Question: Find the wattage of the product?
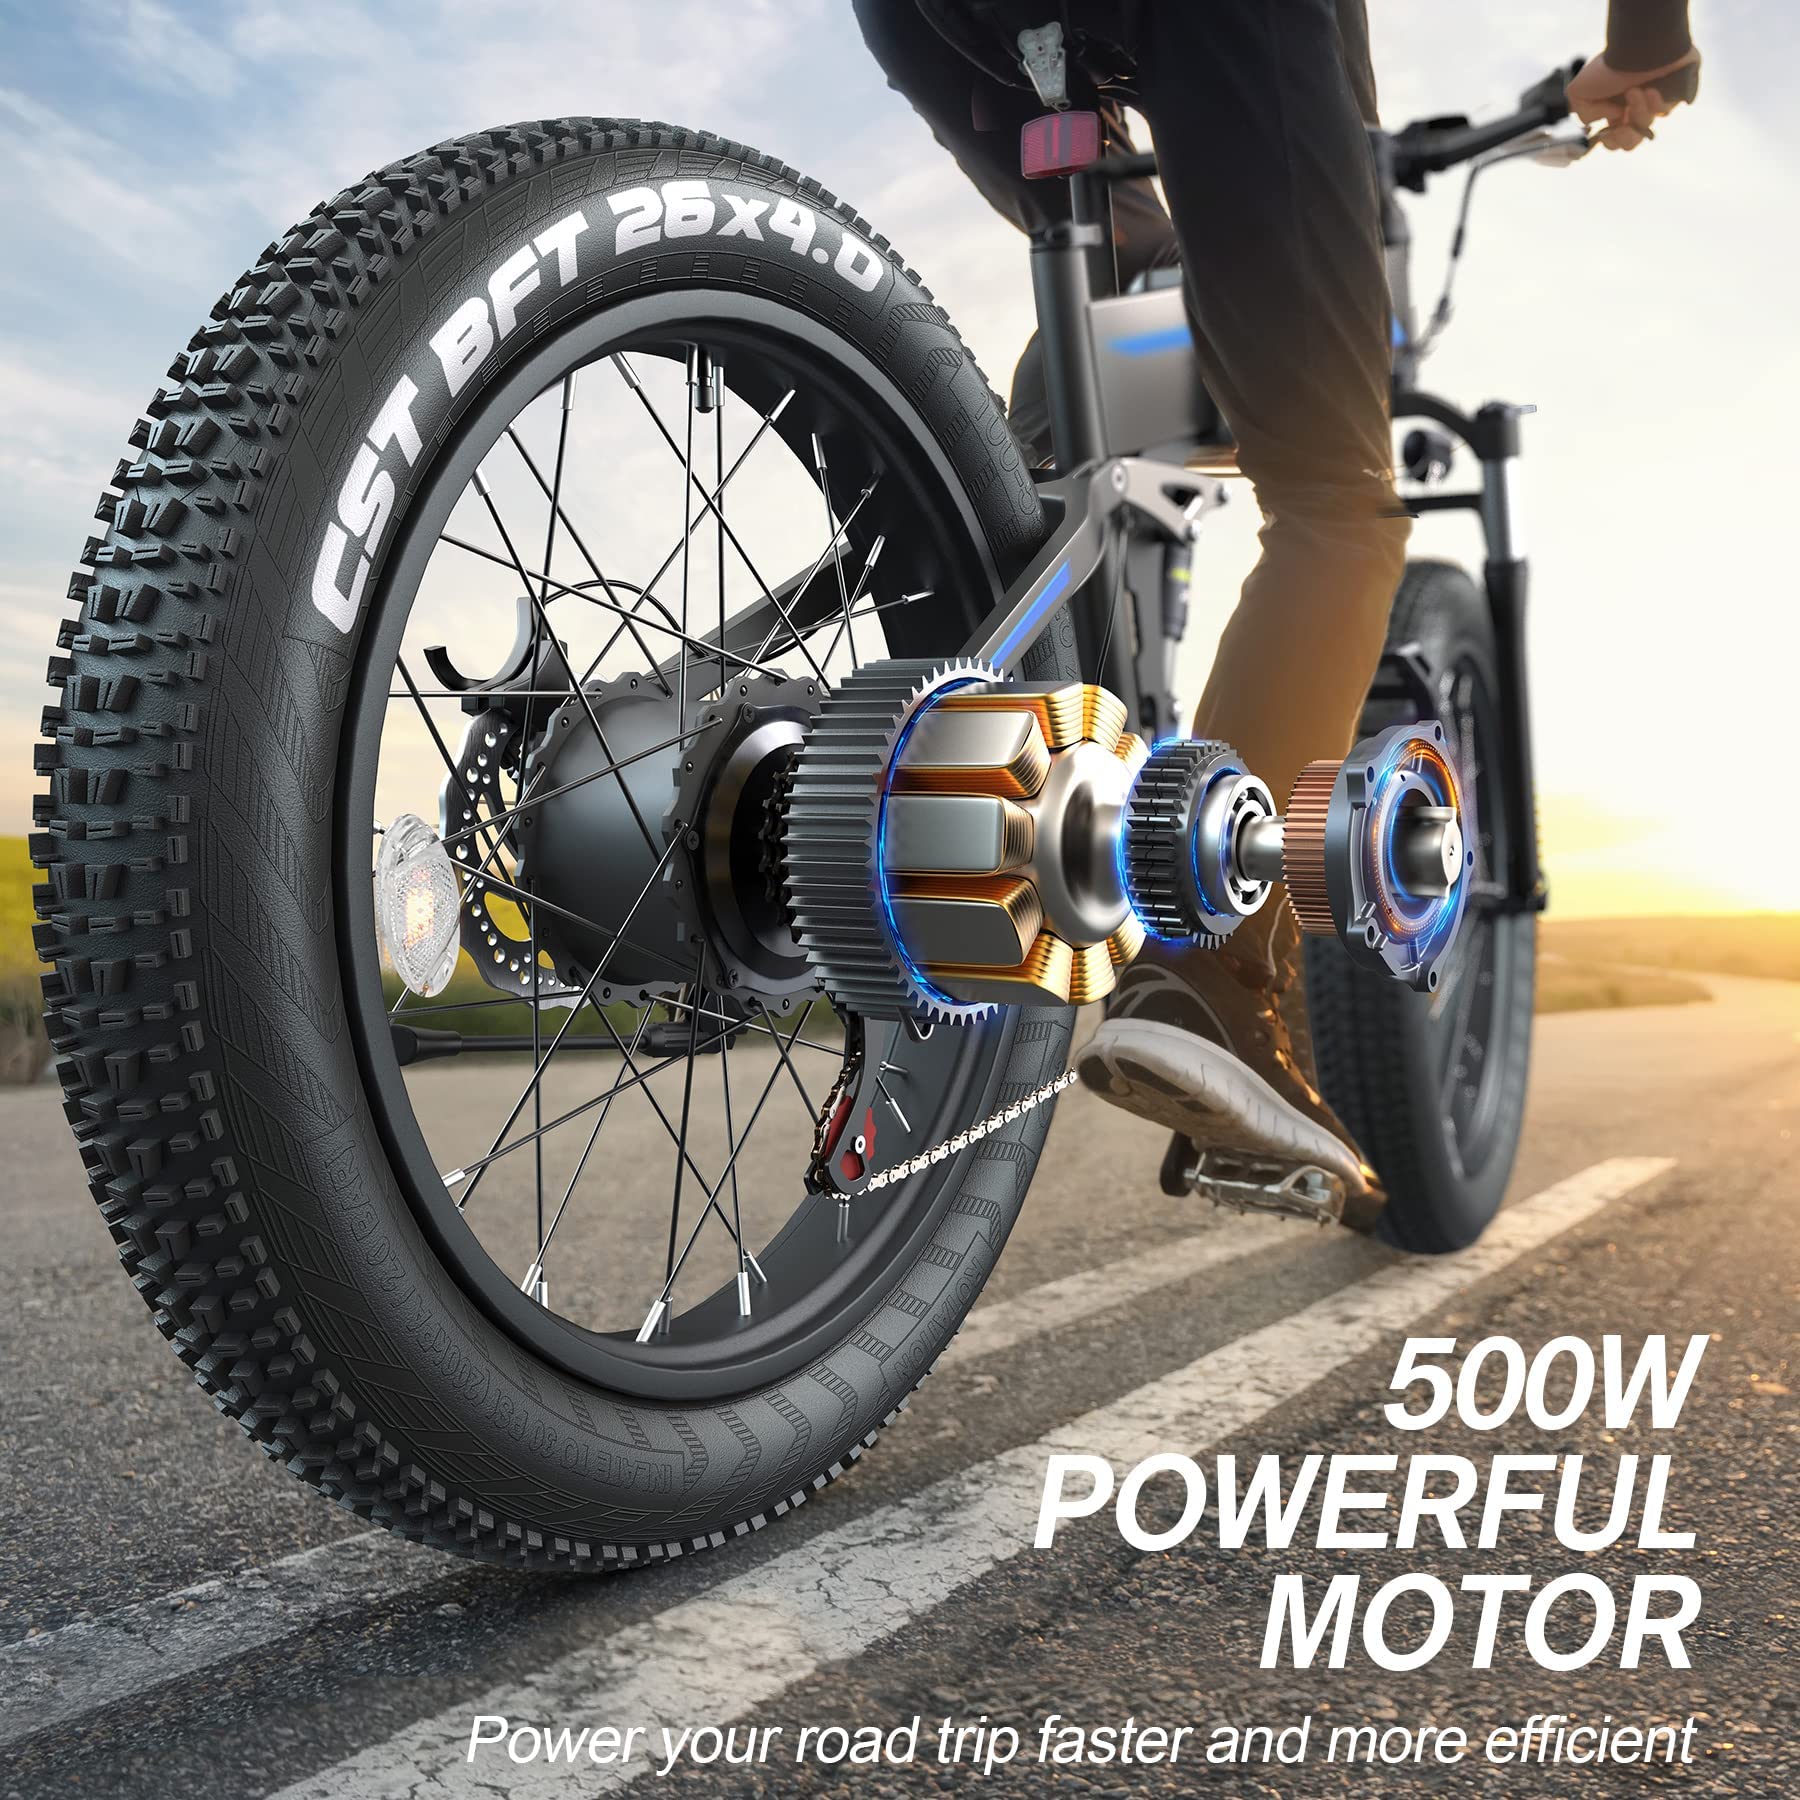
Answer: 500.0 watt